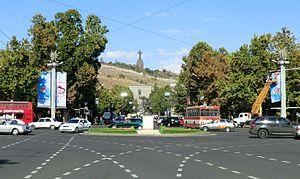
La liste de statues d'Erevan regroupe l'ensemble des statues de la ville d'Erevan en Arménie. Cette liste se veut aussi exhaustive que possible.